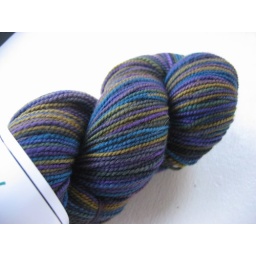
Misty Moor by Cherry tree hill